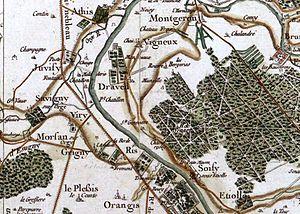
Carte de la région de Draveil (91) au XVIIe siècle par Cassini.
Draveil est une commune française située à vingt kilomètres au sud-est de Paris dans le département de l’Essonne en région Île-de-France. Elle est le chef-lieu du canton de Draveil et du doyenné de Sénart-Draveil.